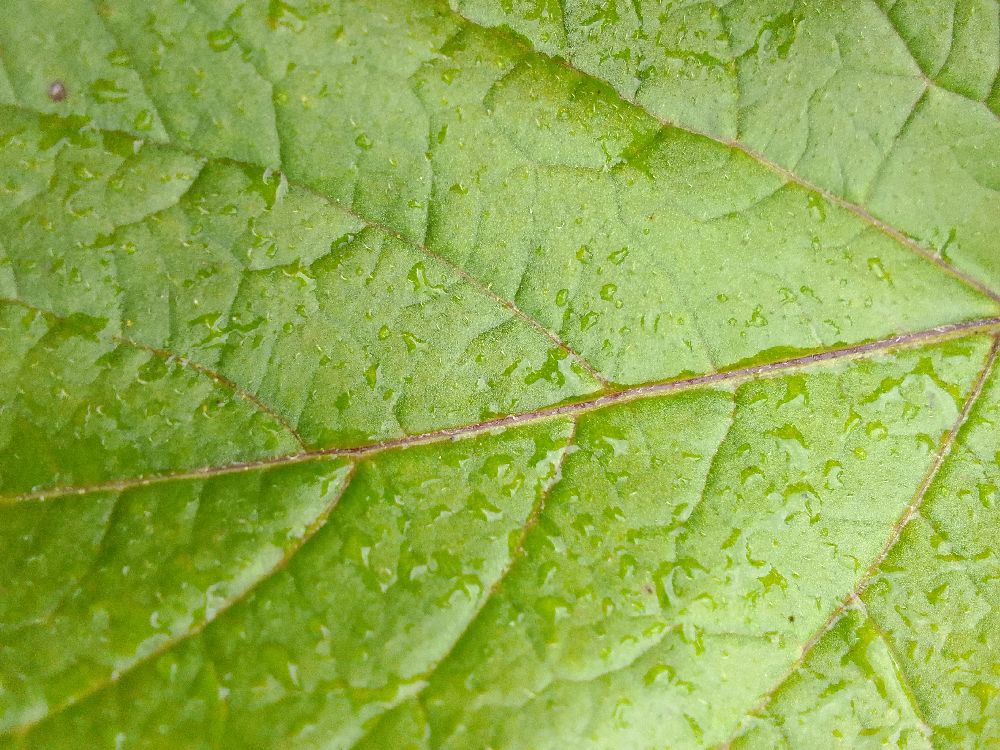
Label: Healthy